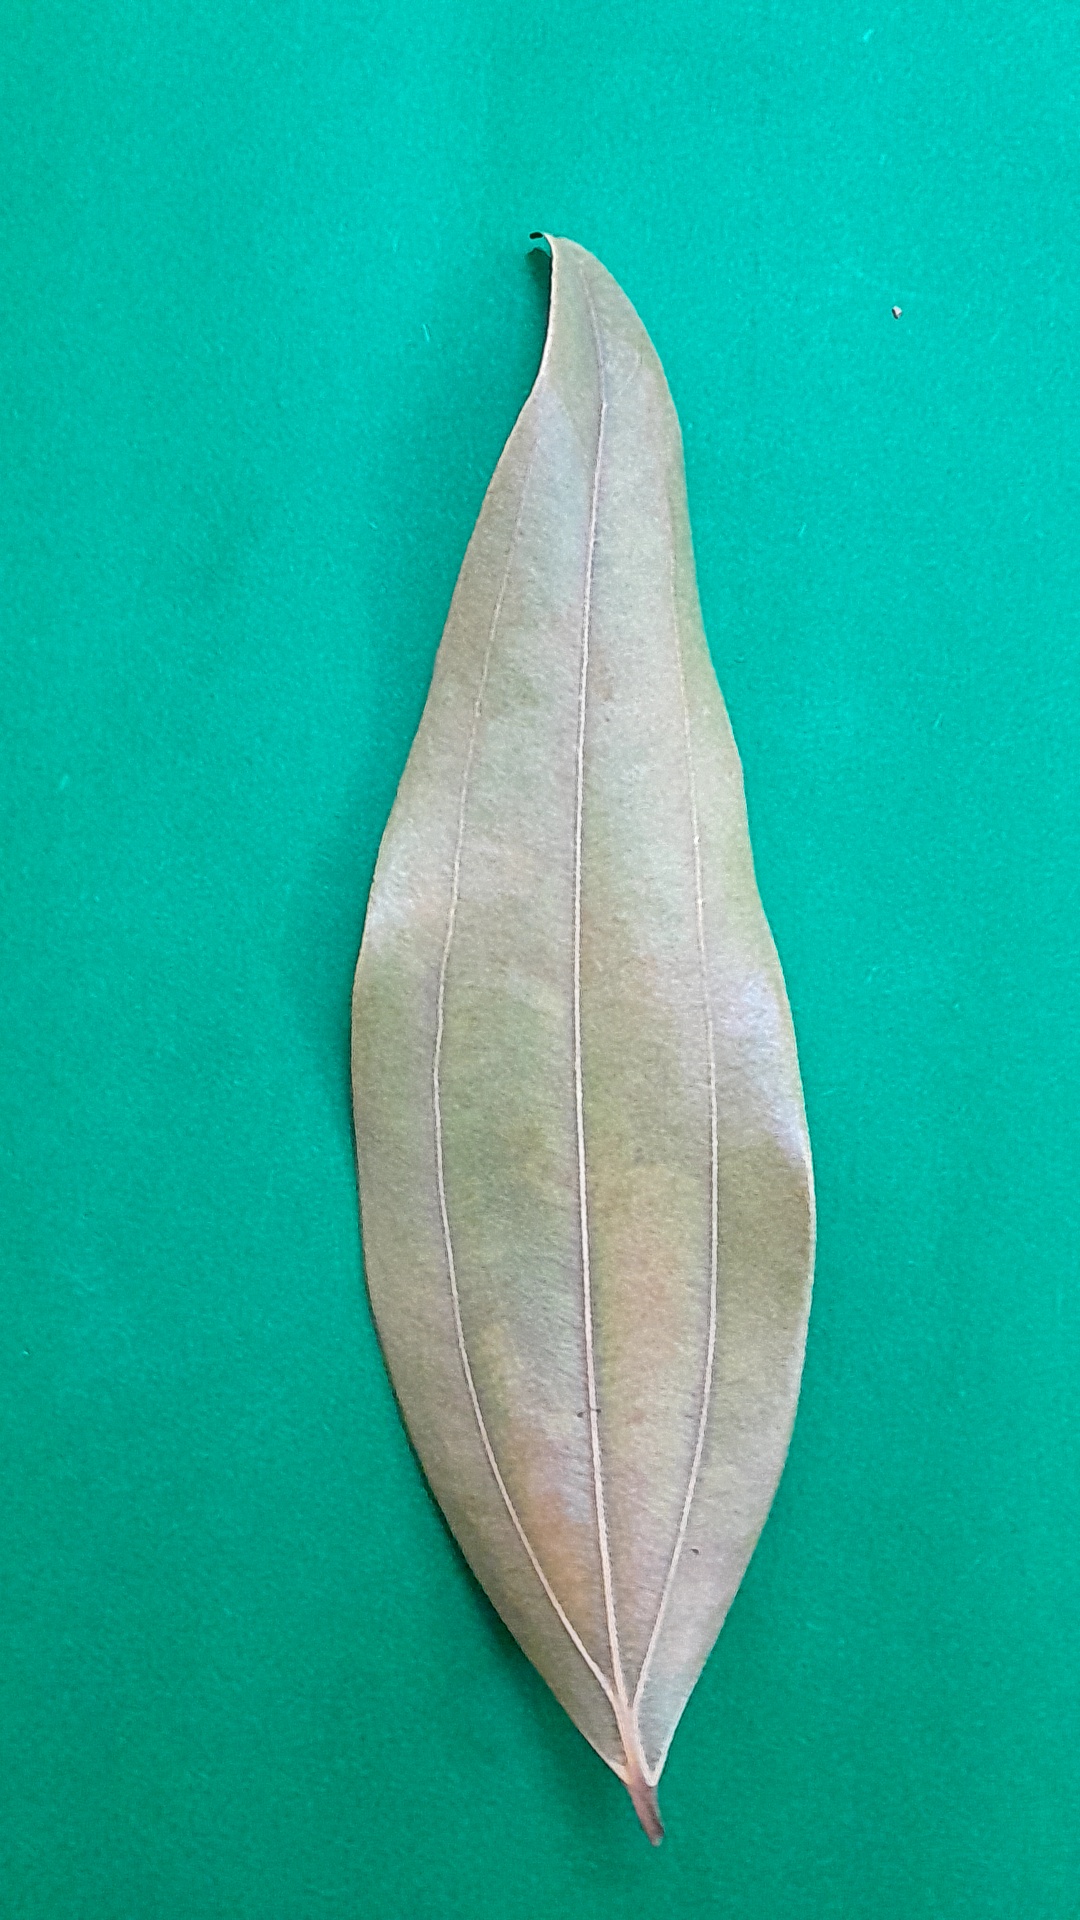
Label: Dry Leaf